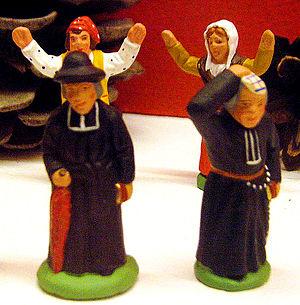
Curés de la crèche